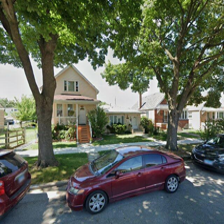
Label: streetView